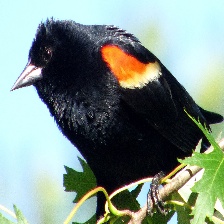
Species: RED WINGED BLACKBIRD
Scientific name: AGELAIUS PHOENICEUS